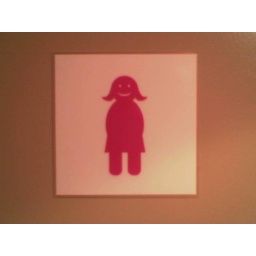
bathroom sign in laundromat (an icelandic cafe in copenhagen)